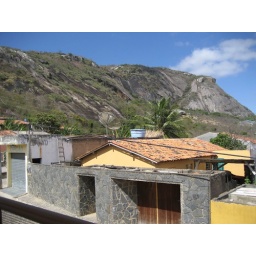
Here's a view of our hiking destination from the window at Beth's house in Brejo de Madre de Deus.